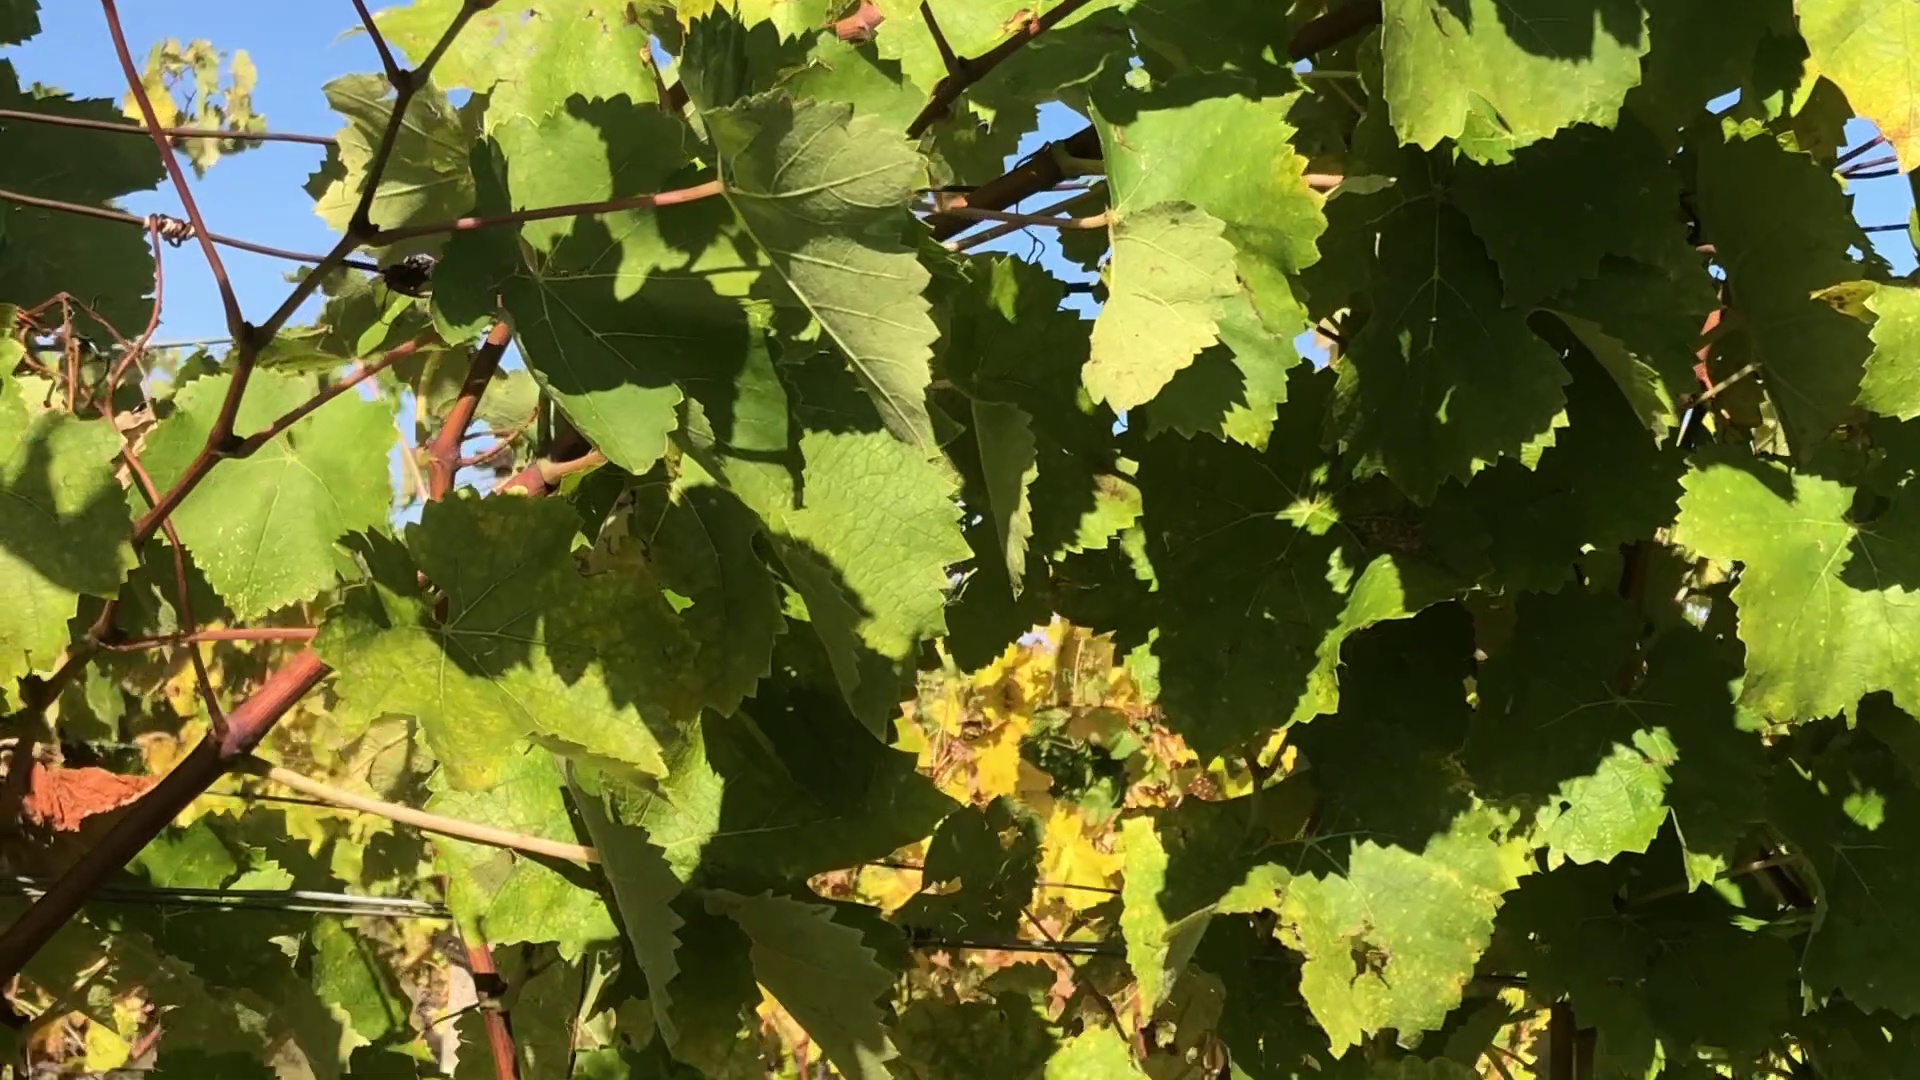
Label: healthy